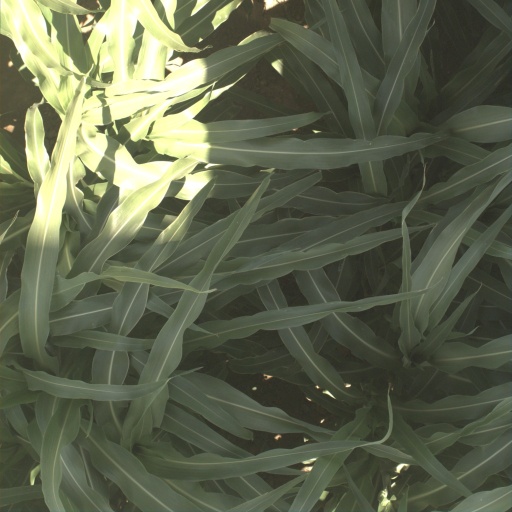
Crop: sorghum